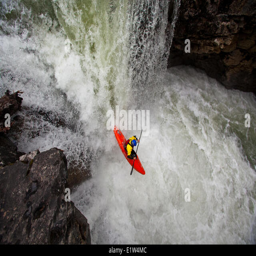
a male kayaker dropping a waterfall